Cleo (2019 Belgian film)

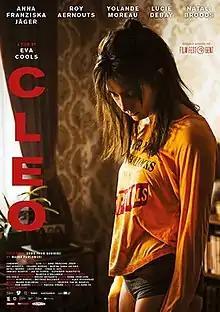
Film poster

Cleo is a 2019 Belgian drama film directed and written by Eva Cools, her first feature-length film.